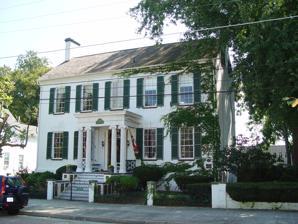
Building: Goldsborough House
Country: United States of America
Year built: 1793
Historic house in Maryland, United States Not to be confused with Goldsbrough House, Adelaide . United States historic place Goldsborough House U.S. National Register of Historic Places Show map of Maryland Show map of the United States Location 200 High St., Cambridge, Maryland Coordinates 38°34′21″N 76°4′33″W / 38.57250°N 76.07583°W / 38.57250; -76.07583 Area 0.5 acres (0.20 ha) Built 1793 ( 1793 ) Architectural style Federal NRHP reference No. 88003062 Added to NRHP December 29, 1988 The Goldsborough House is a historic home located at Cambridge , Dorchester County , Maryland , United States . It is a two-and-a-half-story painted brick Federal -style house with a five-bay symmetrical facade, built in about 1793. The house features an Ionic columned entrance portico . The Goldsborough House was listed on the National Register of Historic Places in 1988. References